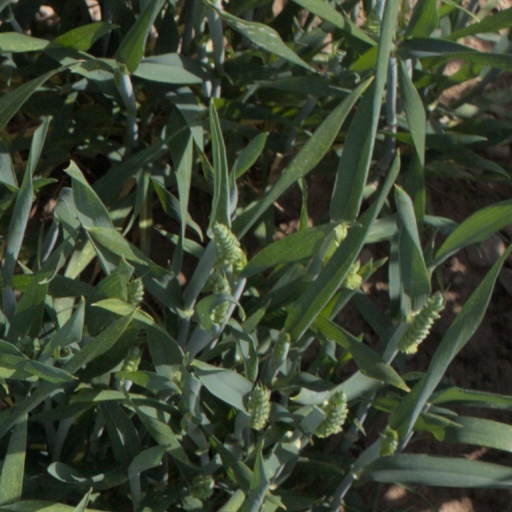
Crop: wheat